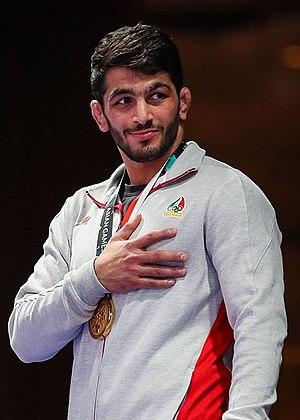
Hassan Yazdani Cherati, né le 28 décembre 1994 dans le village de Lapu Sahra, Chapakrud Rural District, Juybar, est un lutteur iranien, spécialiste de lutte libre.